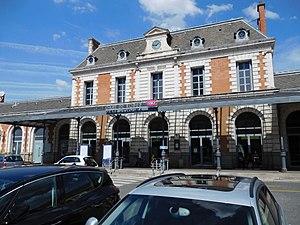
Façade de la gare de Rodez (département de l'Aveyron, France) en 2017.
La gare de Rodez est une gare ferroviaire française centre d'une étoile ferroviaire à trois branches constituée par les lignes de Capdenac à Rodez, de Castelnaudary à Rodez et de Sévérac-le-Château à Rodez. Elle est située avenue du Maréchal-Joffre, proche de la commune d'Onet-le-Château, à deux kilomètres environ du centre historique de la ville de Rodez, dans le département de l'Aveyron, en région Occitanie.